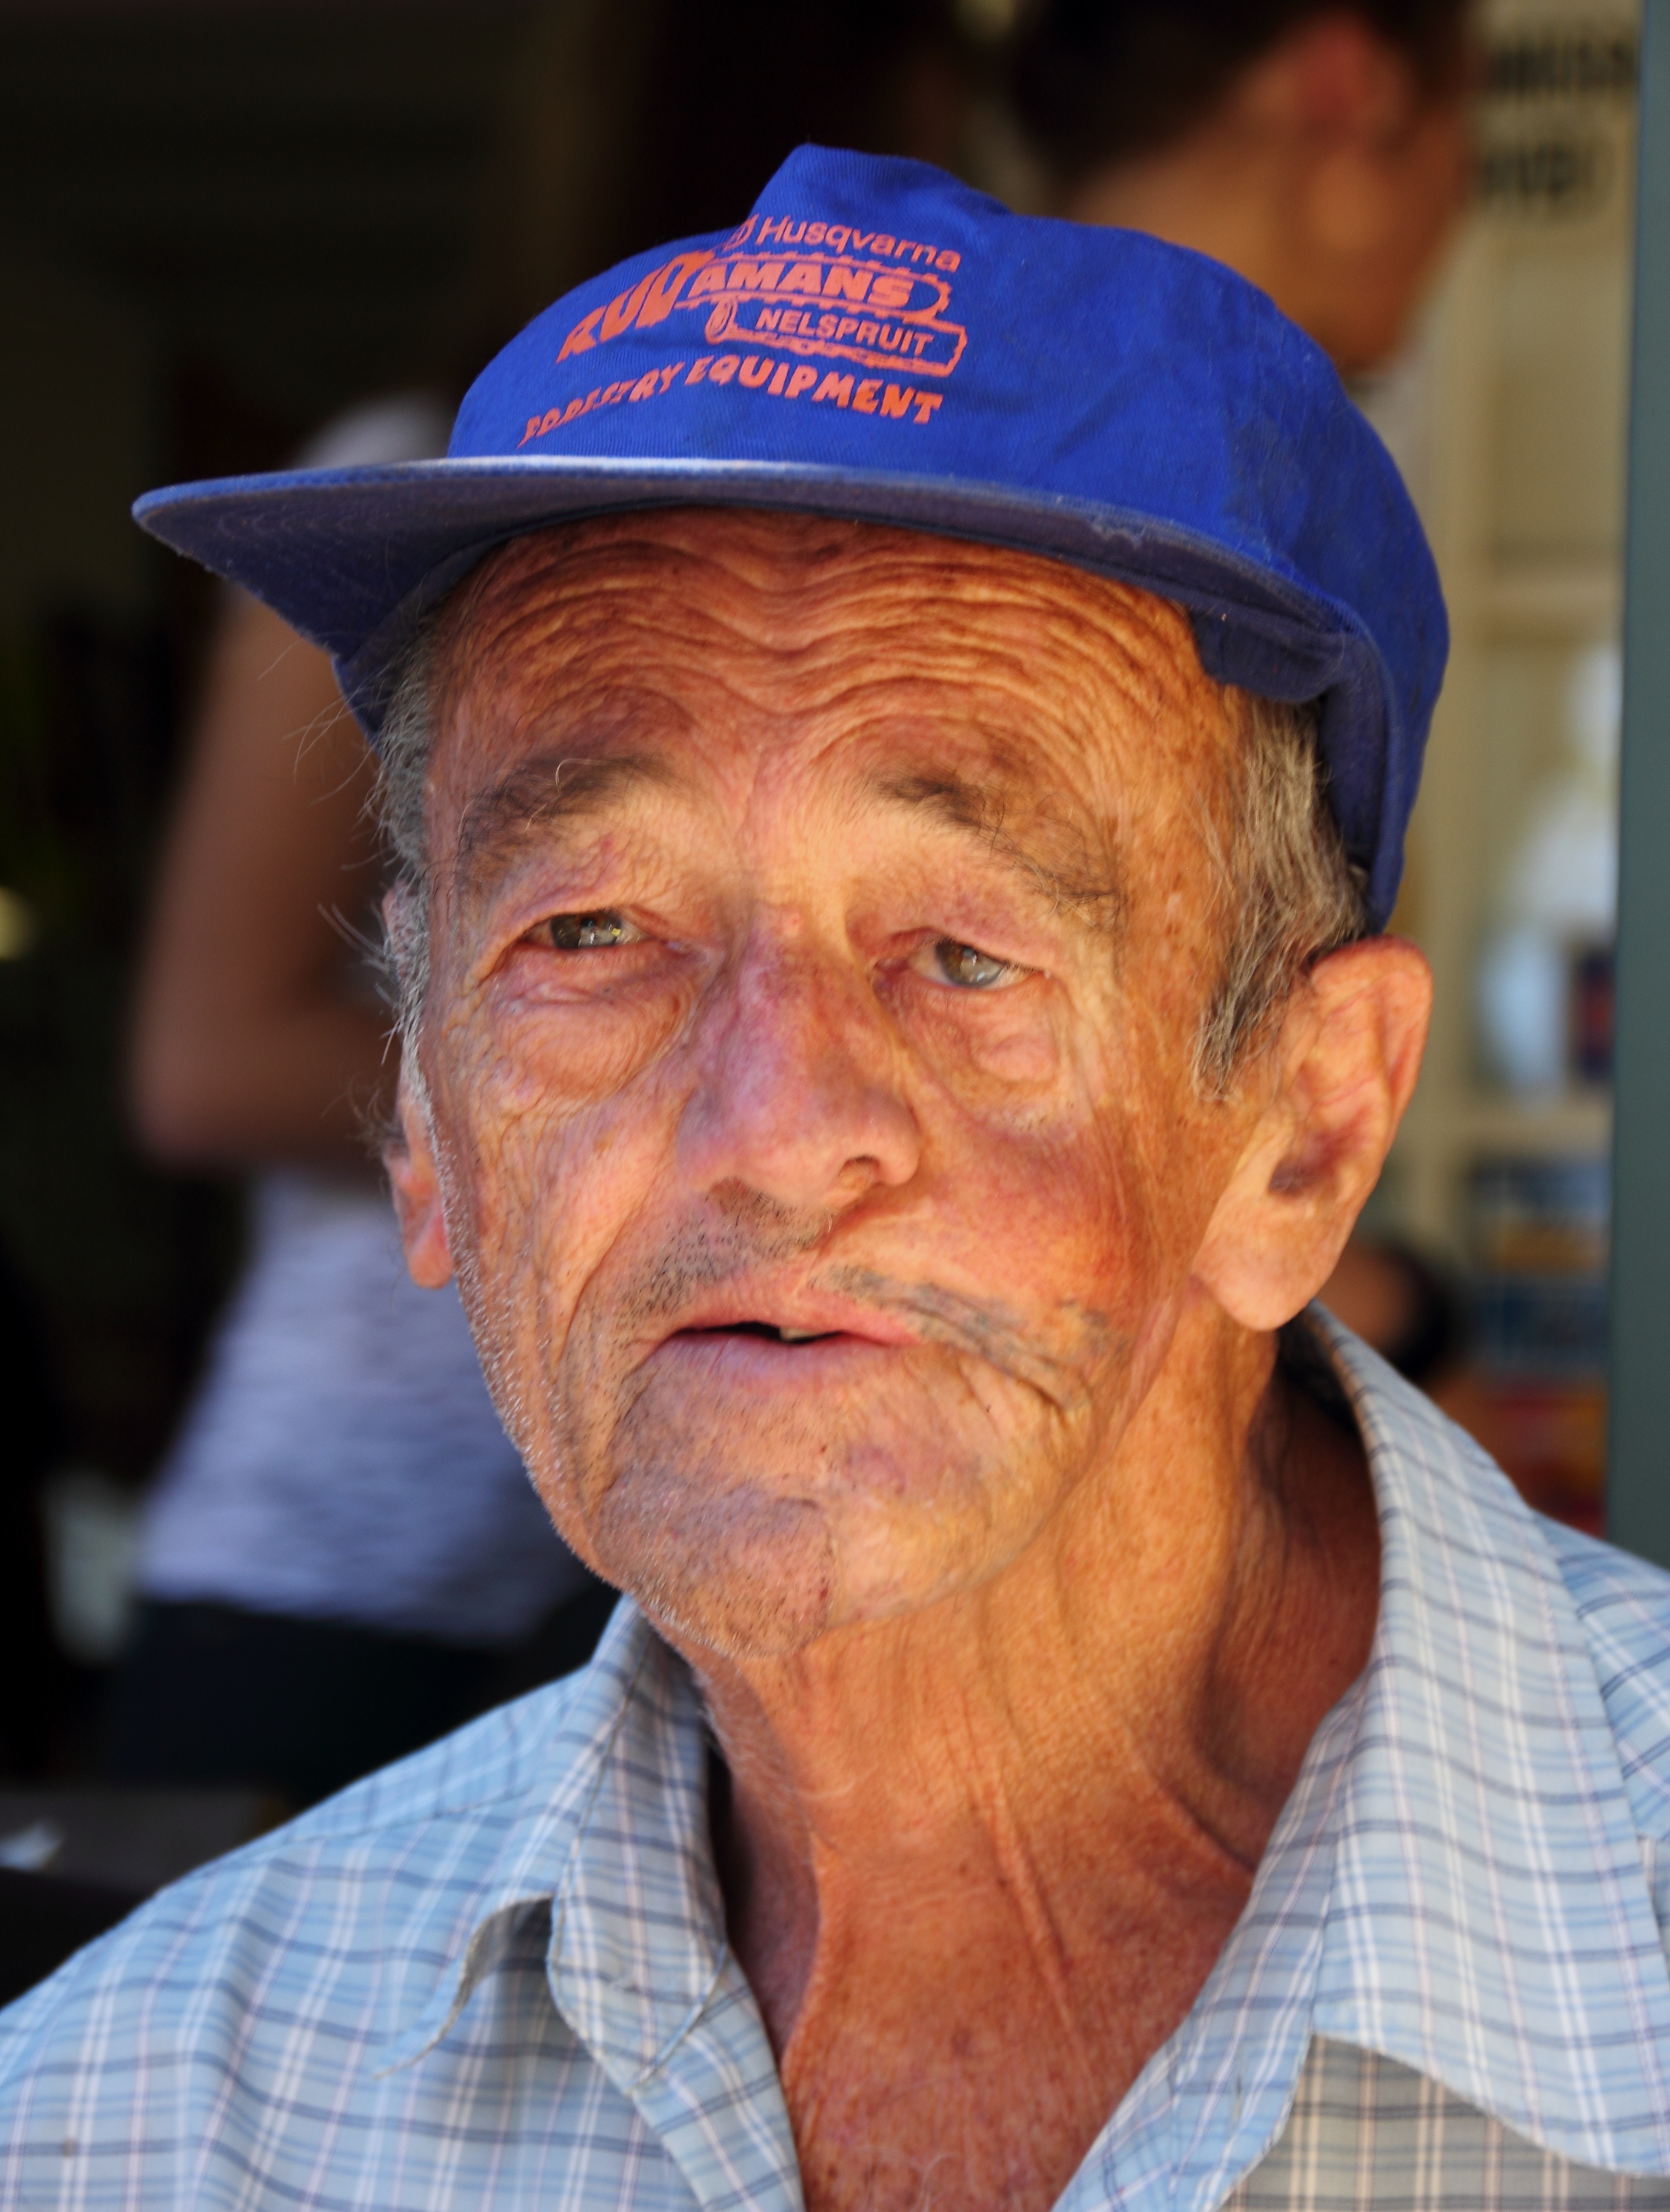
man, person, portrait, human, profession, old man, wrinkle, senior citizen, elder, caucasian, face, head, senior, pensioner, aged, wisdom, retired, mature, facial hair